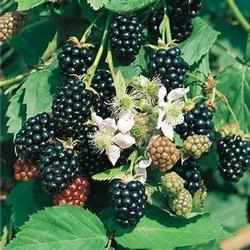
Label: Blackberry